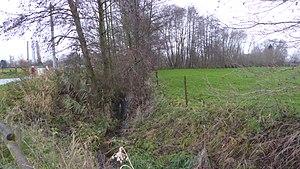
Nomain est une commune française, située dans la Pévèle, dans le département du Nord en région Hauts-de-France.